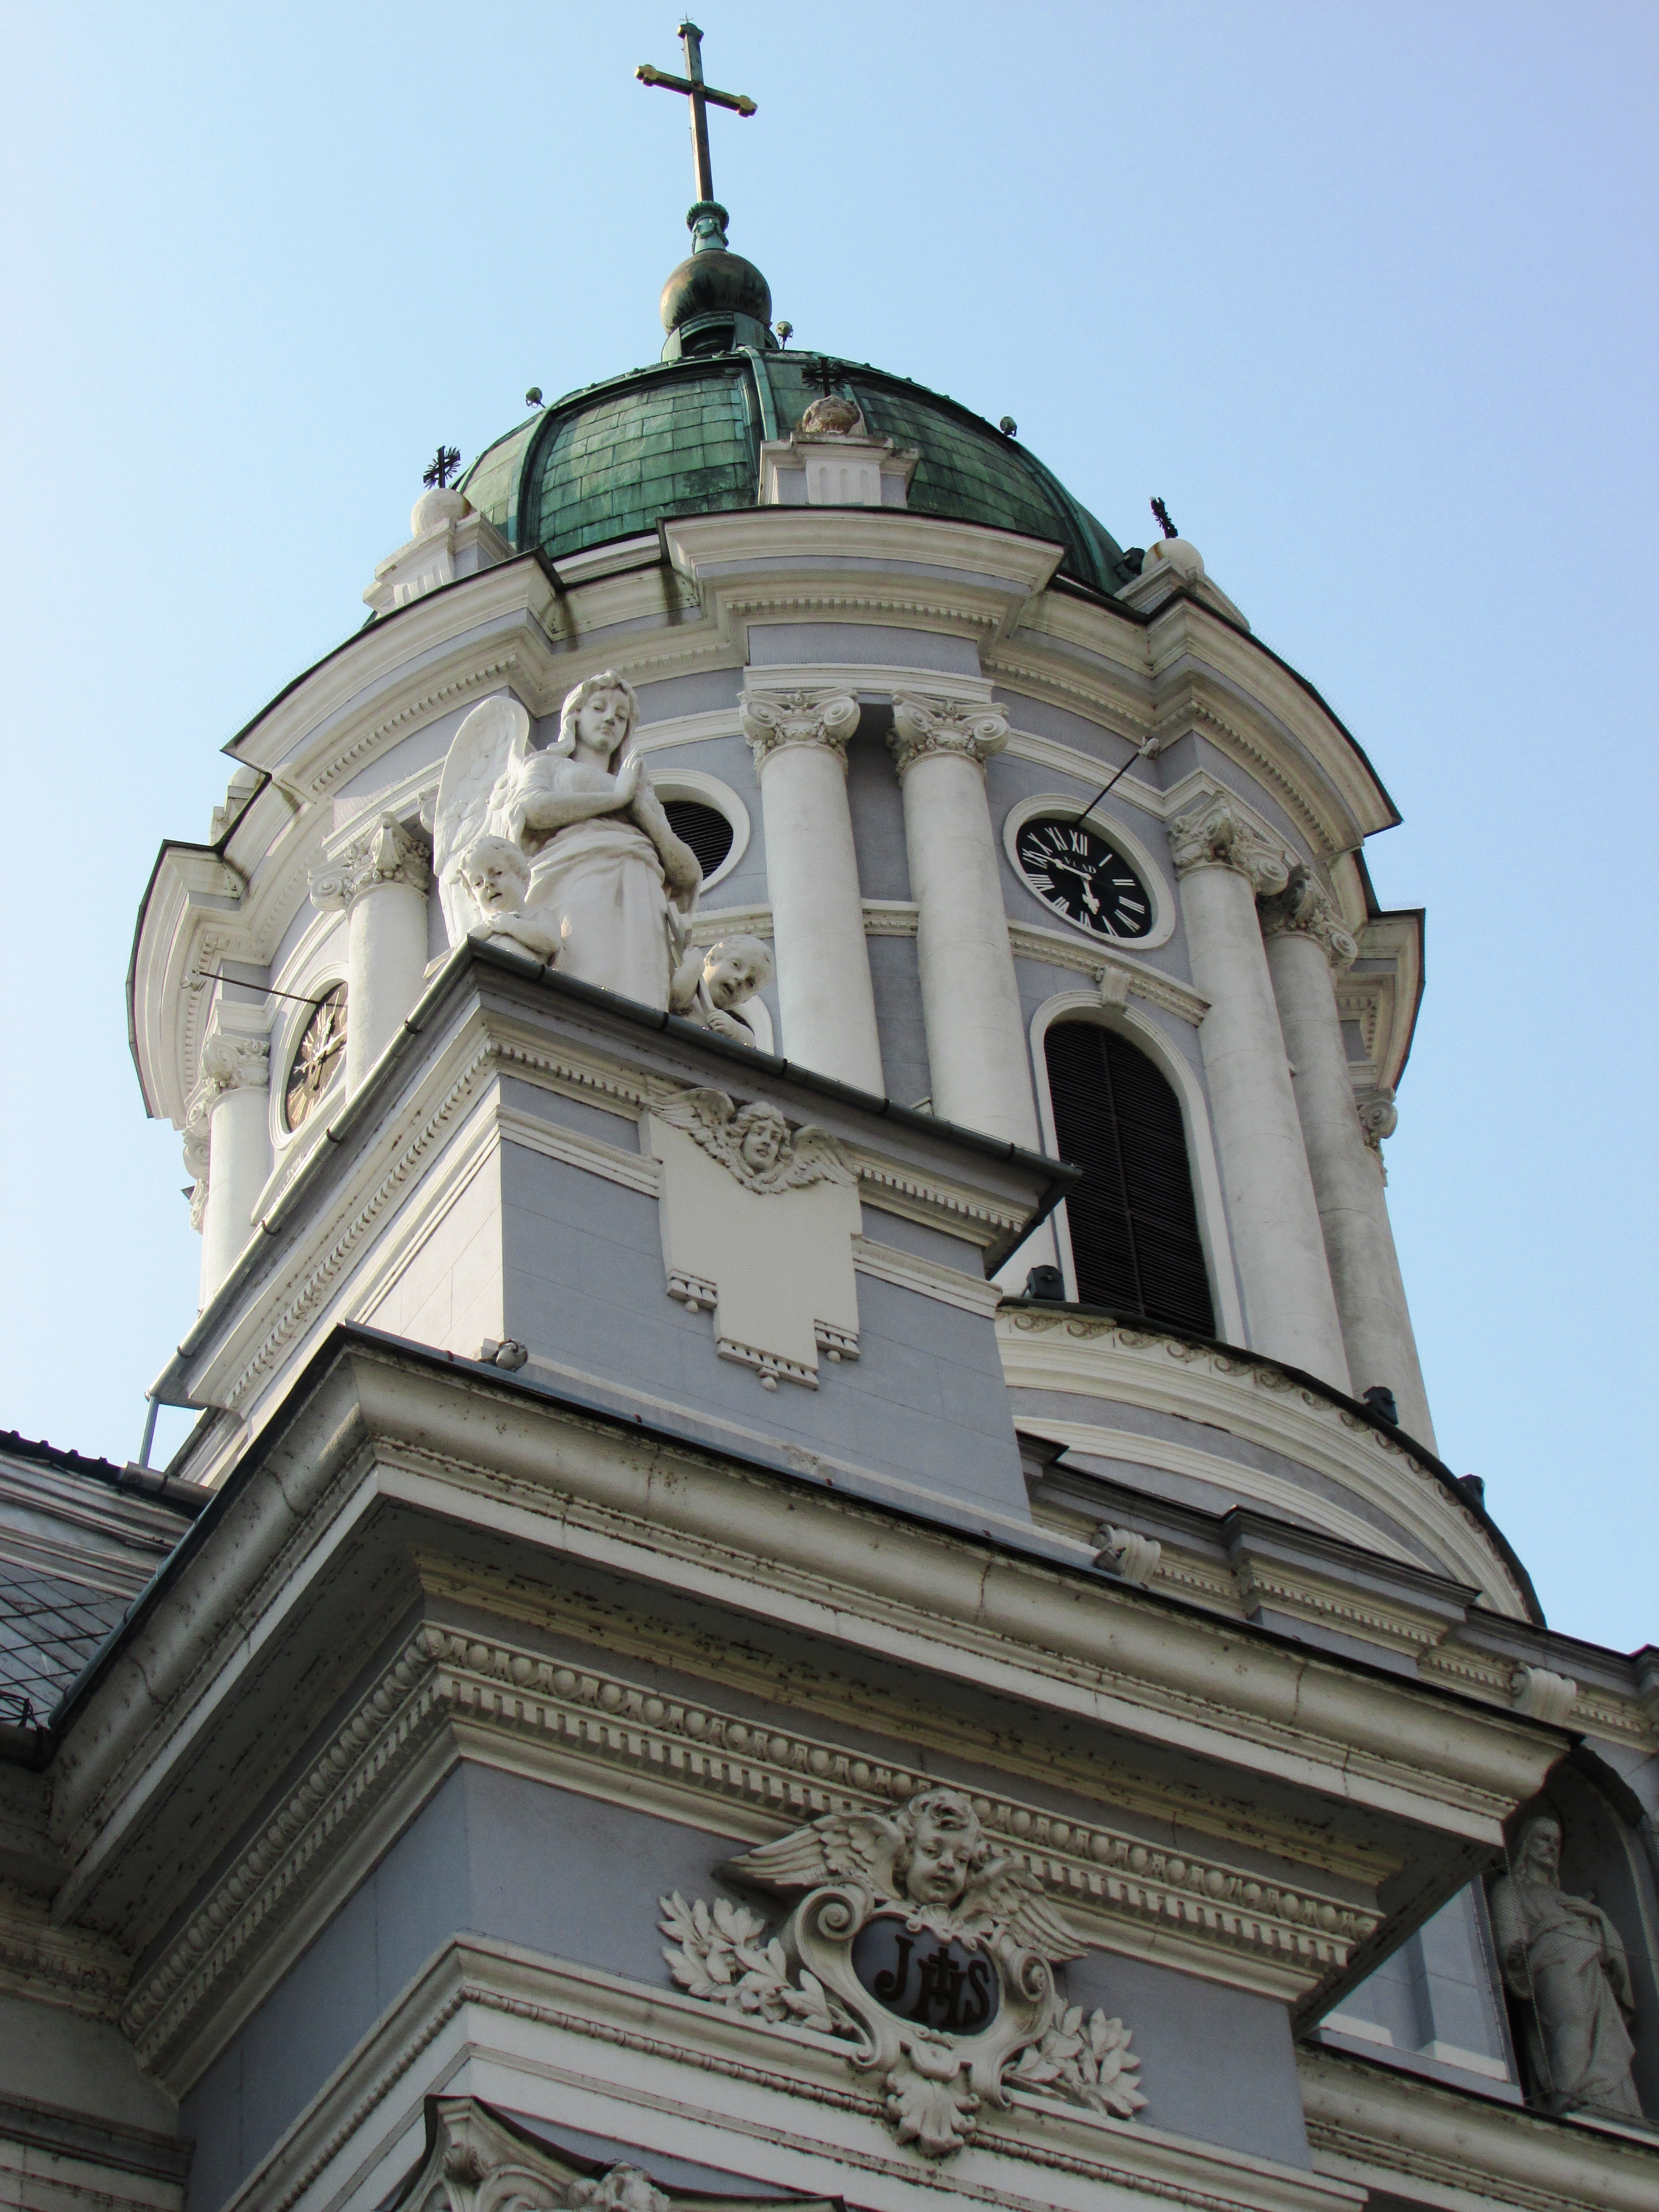
watch, architecture, building, old, monument, tower, landmark, facade, church, historic, place of worship, bell tower, spire, steeple, center, dome, transylvania, arad